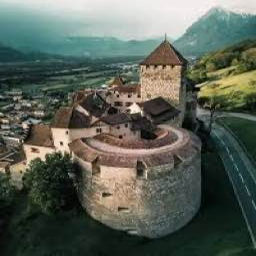
Vaduz Castle